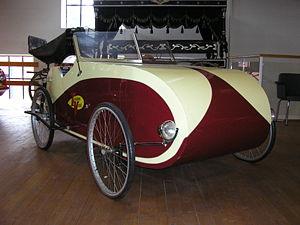
Un ou une vélomobile est un cycle protégé par une carrosserie aérodynamique.